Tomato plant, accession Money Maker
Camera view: tilt-top (135 deg); turntable rotation: 300 degrees
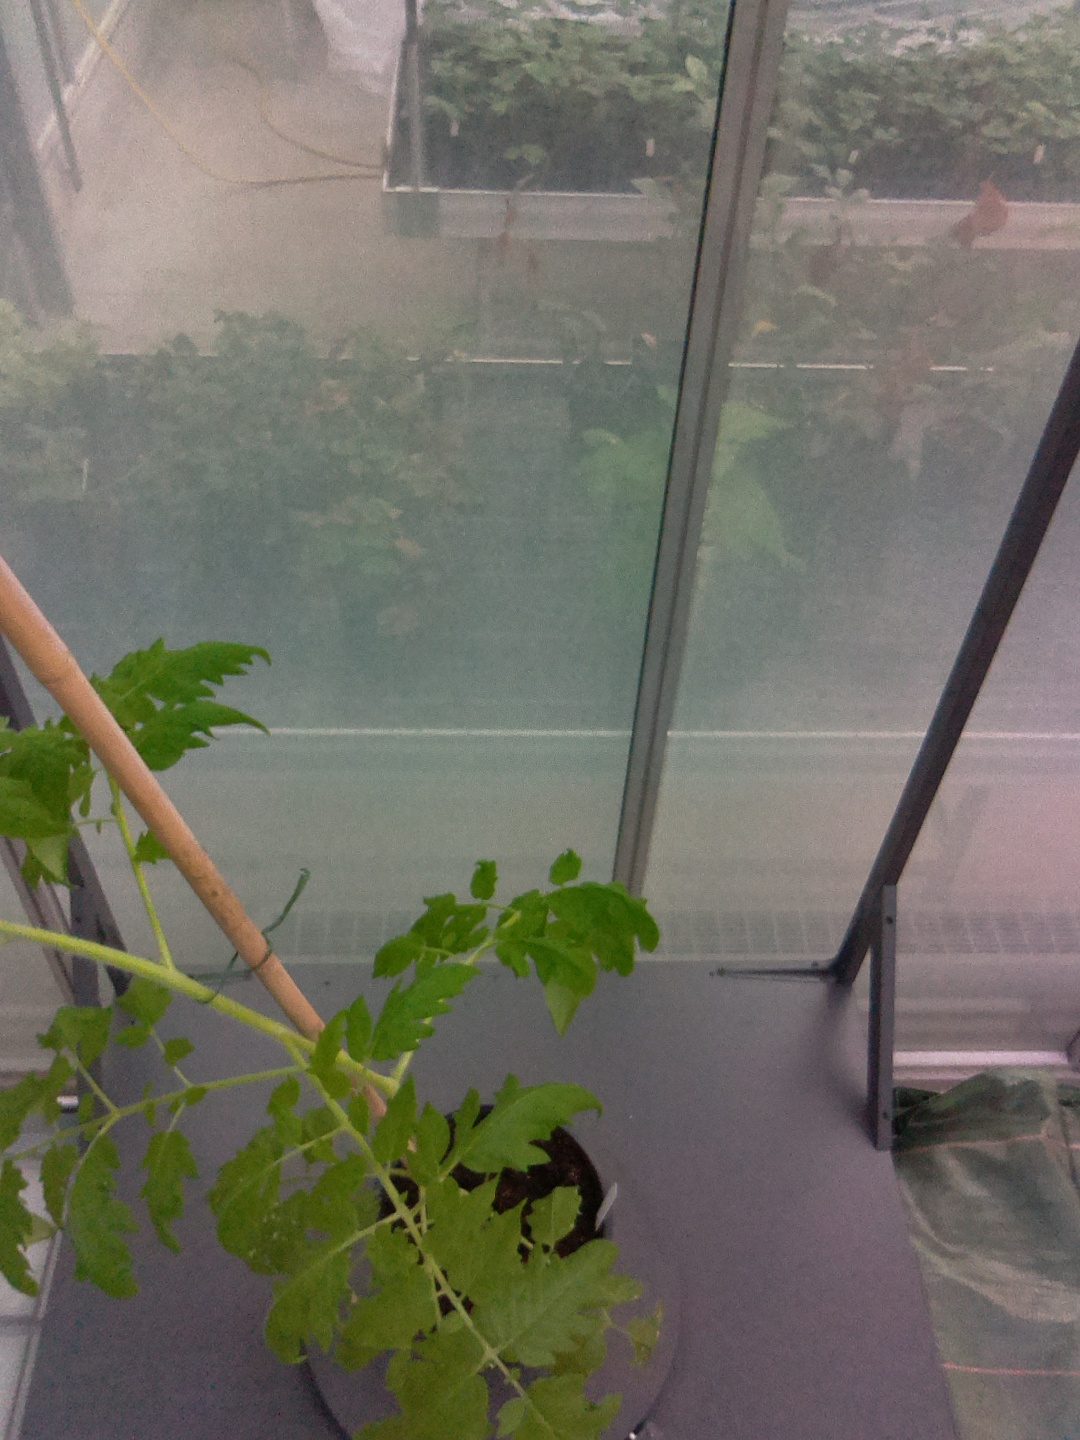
BBCH growth stage 52: 2 inflorescences visible